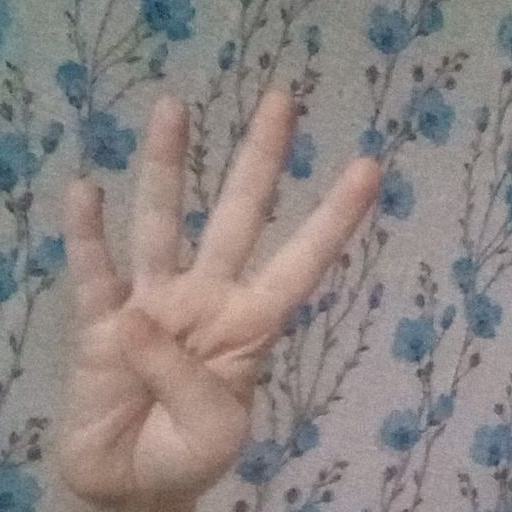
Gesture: four